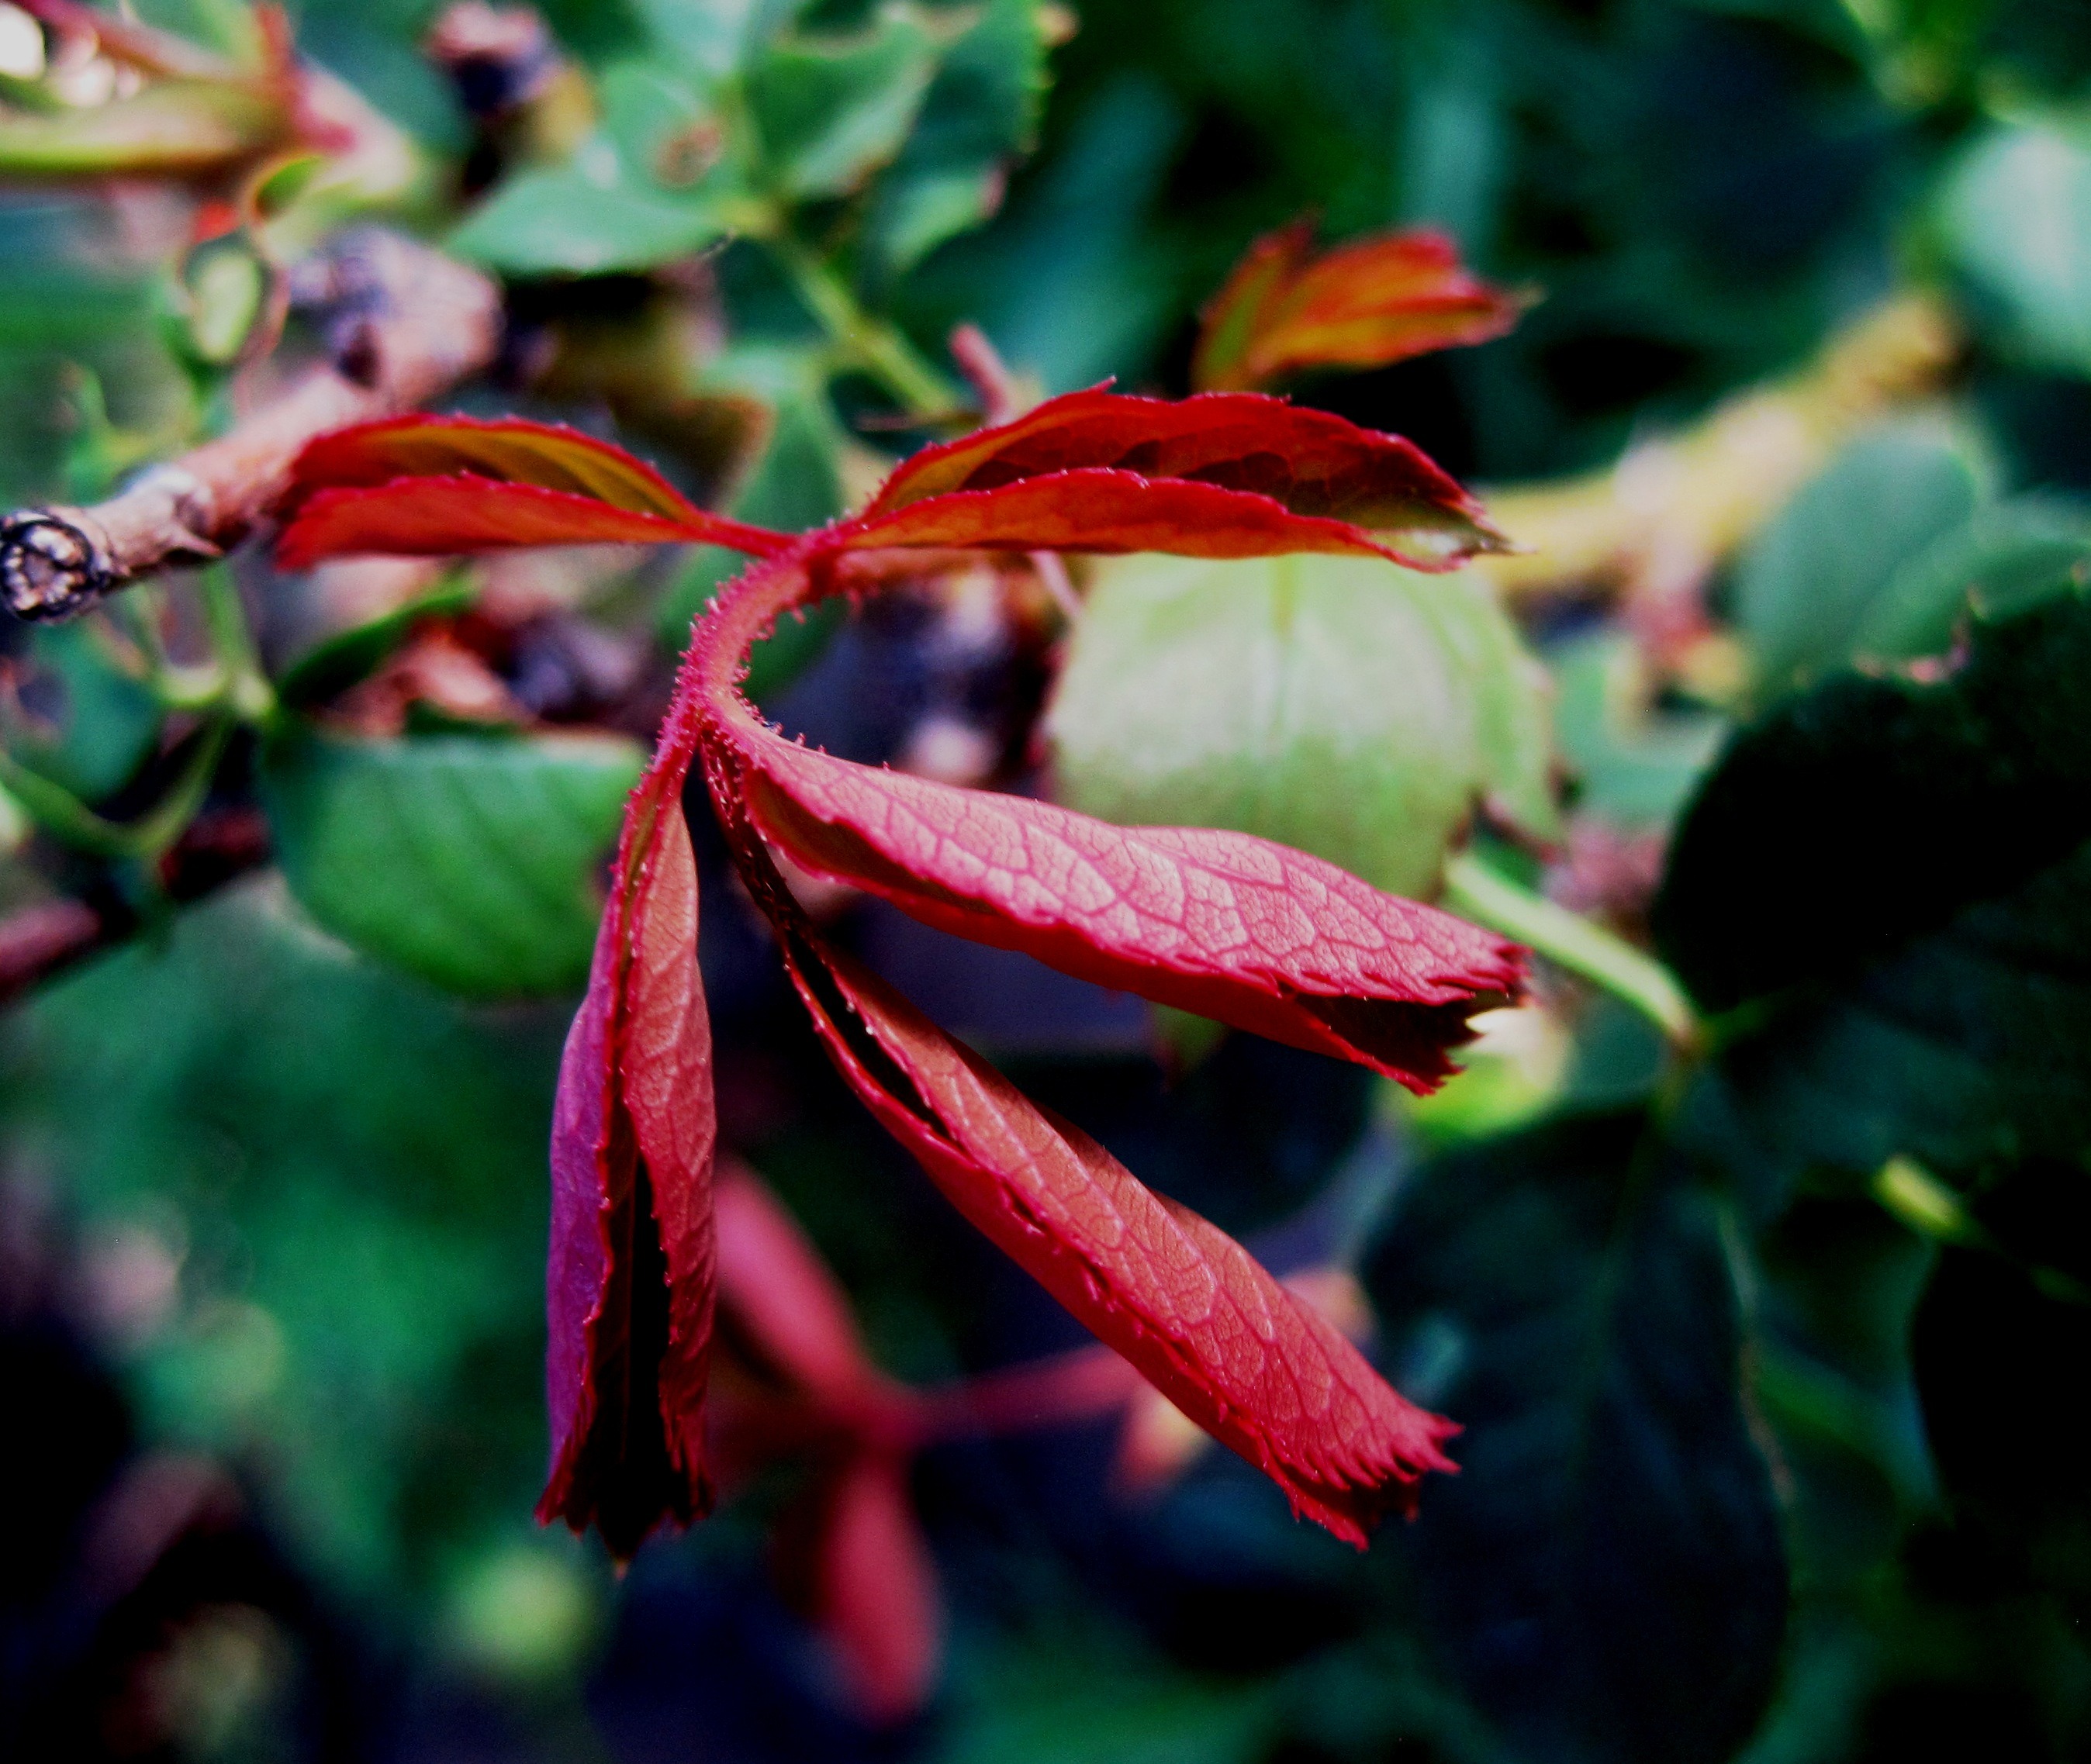
tree, nature, branch, blossom, plant, leaf, flower, petal, foliage, rose, young, green, red, autumn, botany, flora, wildflower, leaves, shrub, delicate, macro photography, flowering plant, woody plant, land plant